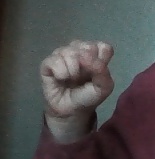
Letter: saad